Structural scheduling of synthetic cannabinoids

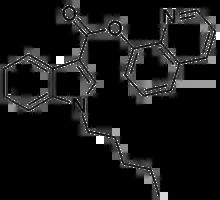

Indazole-3-carboxamides: Any compound containing a 1H-indazole-3-carboxamide structure with substitution at the nitrogen of the carboxamide by a naphthyl, quinolinyl, isoquinolinyl, adamantyl, or 1-amino-1-oxoalkan-2-yl group and substitution at the one position of the indazole ring by an alkyl, haloalkyl, alkenyl, cycloalkylmethyl, cycloalkylethyl, benzyl, N-methyl-2-piperidinylmethyl, or 2-(4-morpholinyl)ethyl group, whether or not further substituted on the indazole ring to any extent and whether or not further substituted on the naphthyl, quinolinyl, isoquinolinyl, adamantyl, 1-amino-oxoalkan-2-yl, or benzyl groups to any extent.